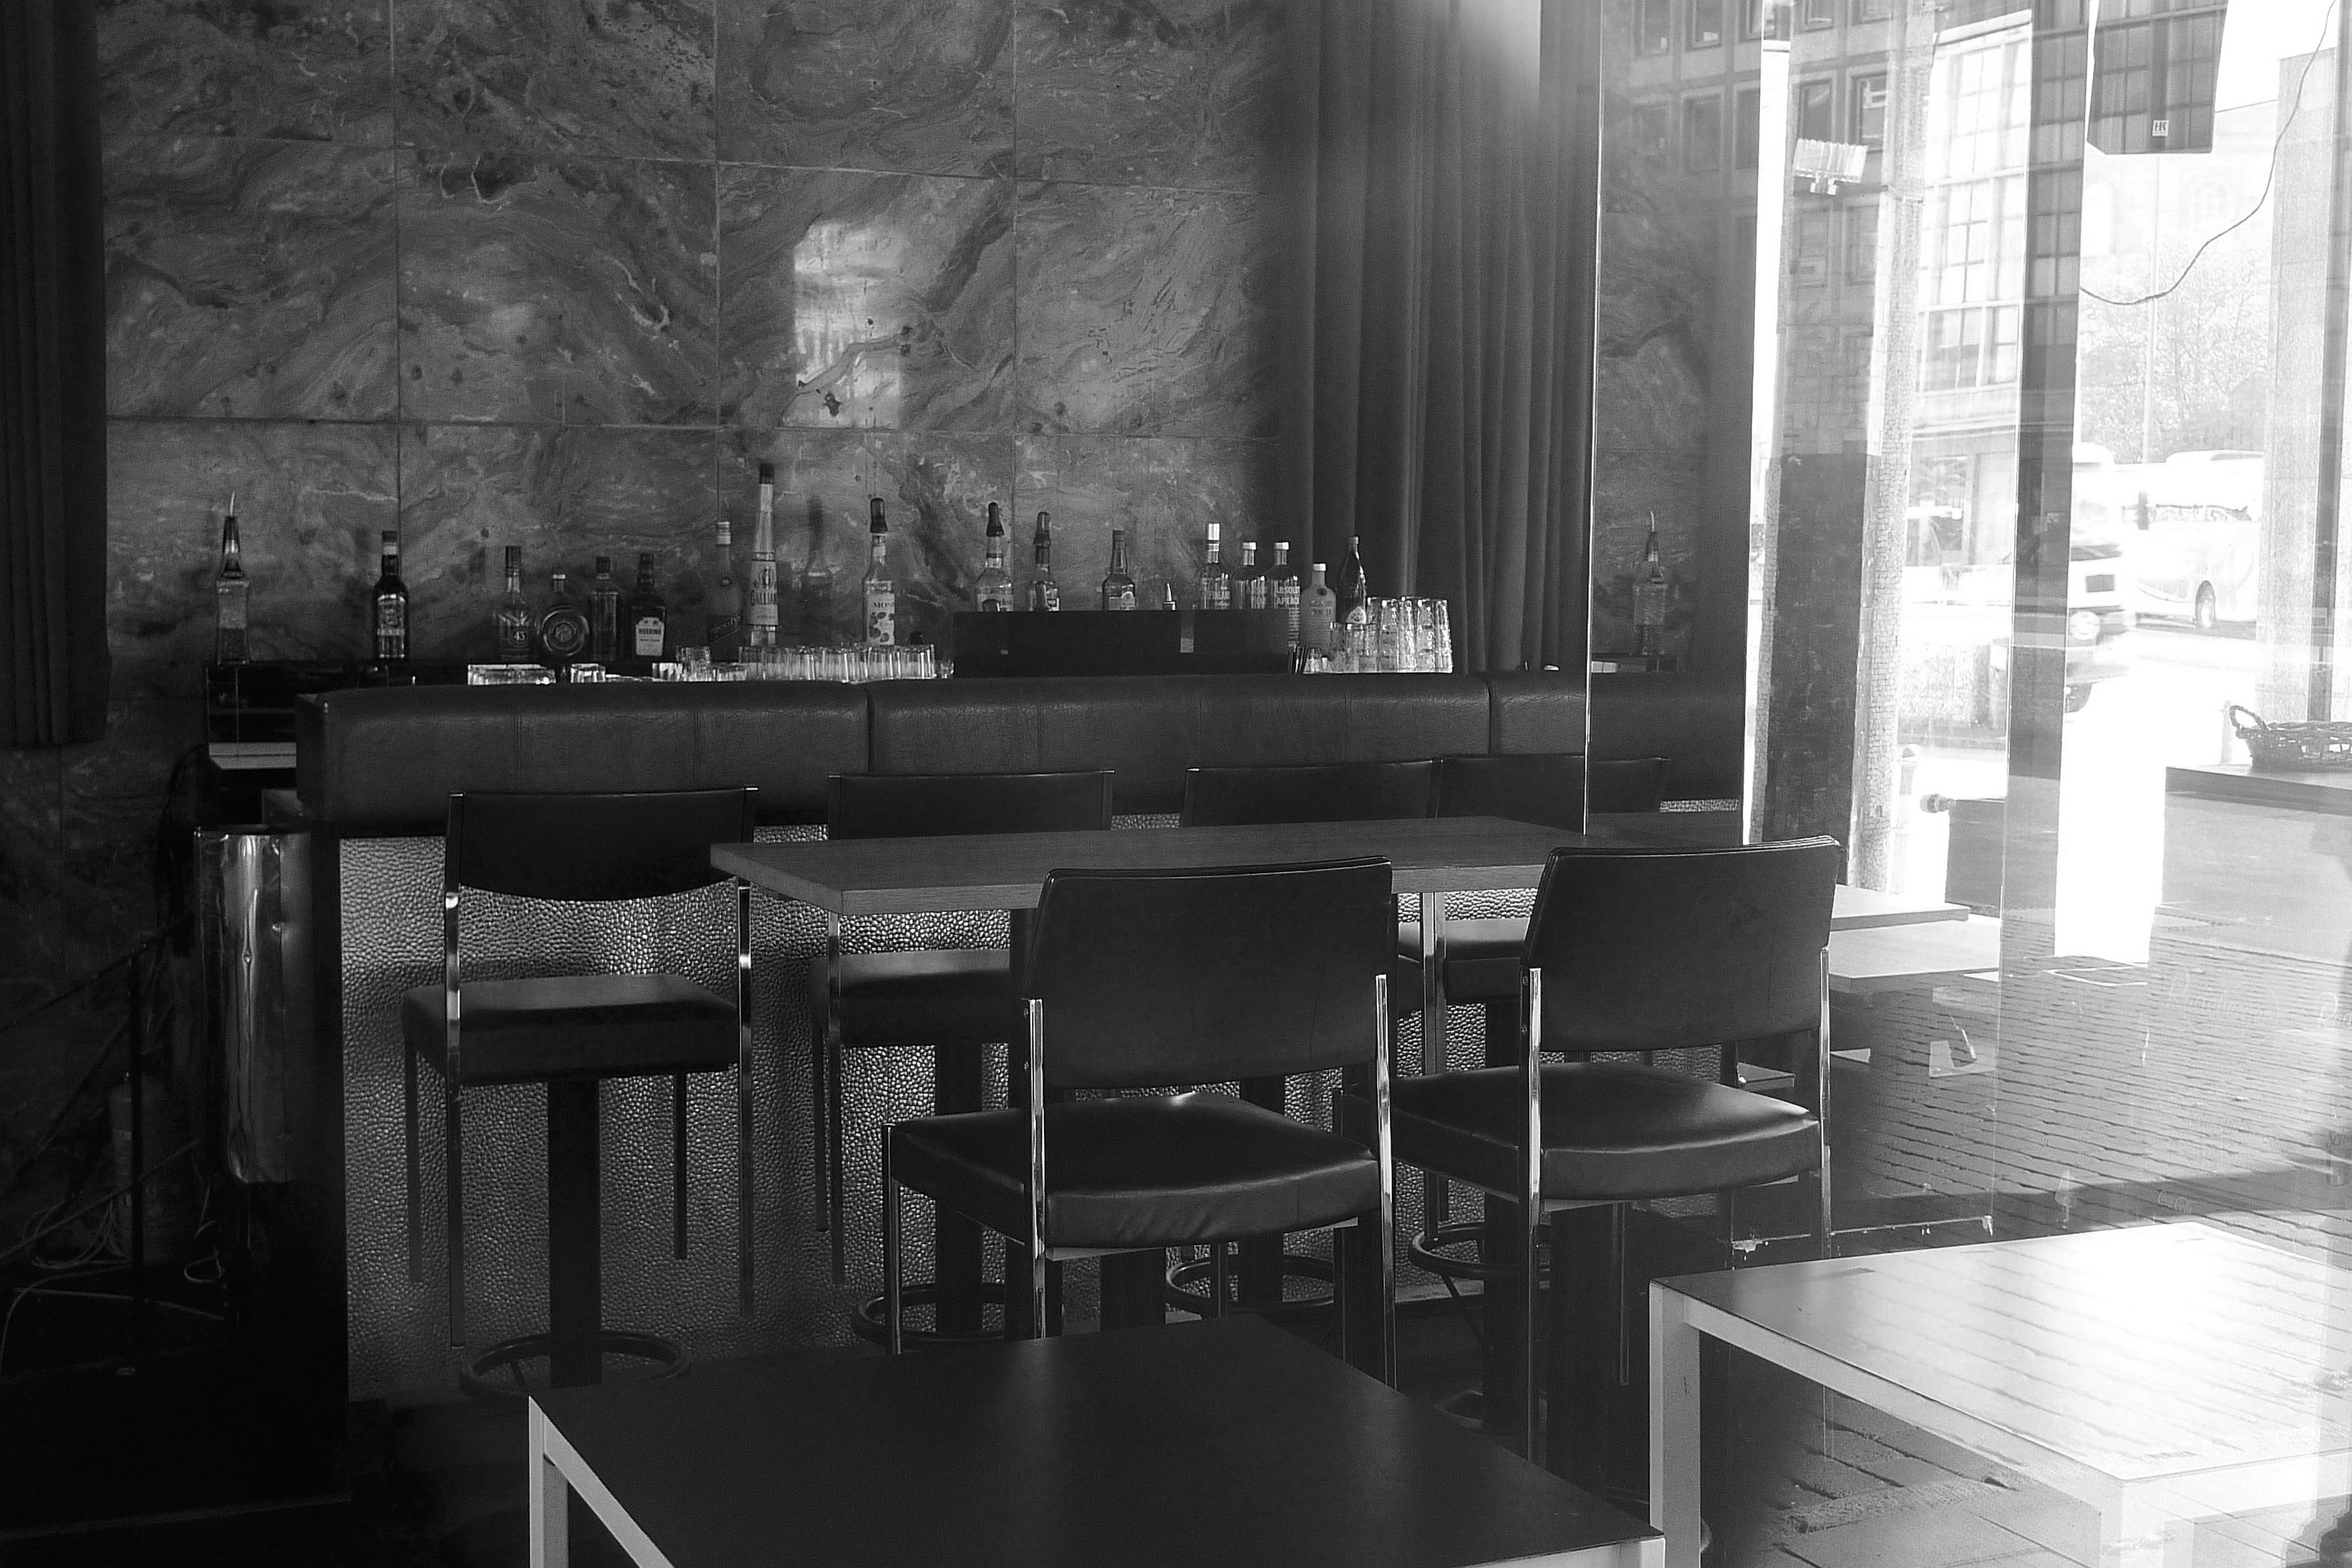
black and white, white, photography, black, room, monochrome, interior design, bw, blackandwhite, blackwhite, photograph, germany, alemania, allemagne, sw, schwarzweiss, schwarzweis, frankfurtmain, frankfurtammain, frankfurtam, frankfurtamain, germania, frankfurt, schwarzweissfotografie, schwarzweisfotografie, monochrome photography